Economy of Egypt

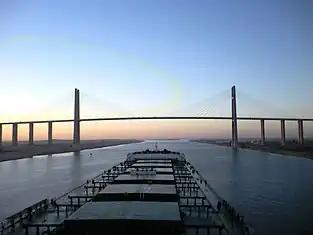
Vessel transiting through the Suez Canal

The land reforms of 1952 aimed to weaken the old landowning class and promote industrialization, with Nasser’s government supporting urban workers through labor reforms. The nationalization of key industries occurred between 1957 and 1961, alongside increased public sector control. While the initial economic results were positive, a crisis emerged by the mid-1960s due to the unsustainable combination of rising consumption and investment.